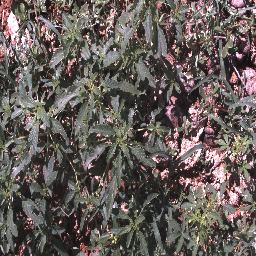
Label: negative